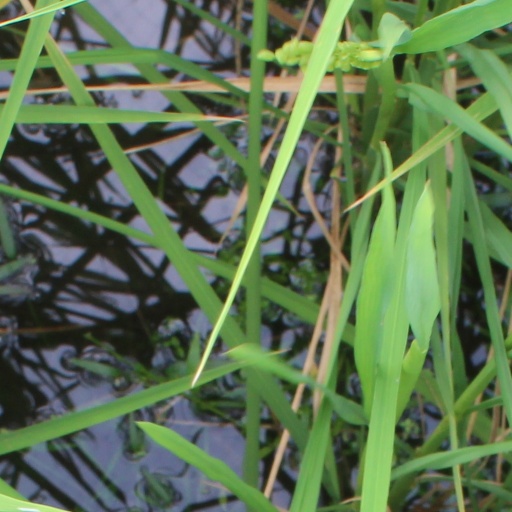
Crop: rice